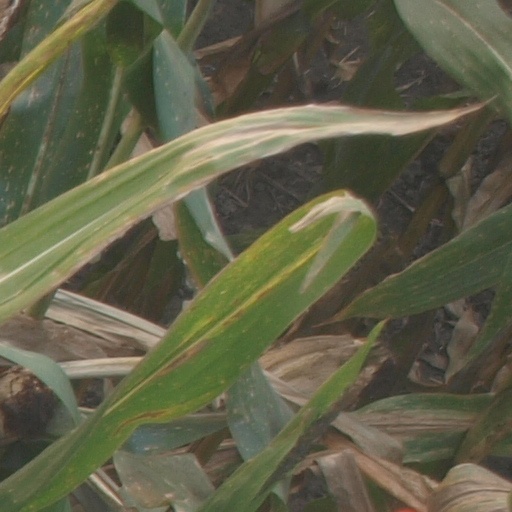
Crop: maize; corn